Folwark

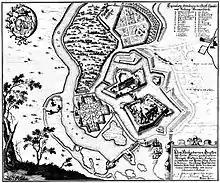
The term in its original sense: Bremervörde Castle with the fortified Vorwerk (marked B).

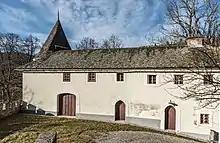
Vorwerk (administrator's lodge) of Frauenstein Castle, Carinthia, Austria.

Folwark is a Polish word derived from the German Vorwerk. A Folwark or Vorwerk is an agricultural estate or a separate branch operation of such an estate, historically a serfdom-based farm and agricultural enterprise (a type of latifundium), often very large. The term has changed its meaning several times throughout history and can therefore be used in various ways.